Portus Julius

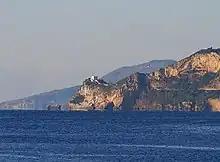
Cape Miseno

Shortly after the successful conclusion of the war with Sextus, the first Portus was abandoned, owing to accumulations of silt that compromised its navigability. With secrecy no longer a requirement, nearby Misenum became home to a second and larger version of the naval base in 12 BC. The area of the port returned to being a sacred place of infernal deities and thermal treatments, as well as a place of luxurious residences. At the end of the fifth century the breakwater of Portus Iulius became submerged due to Bradyseism.